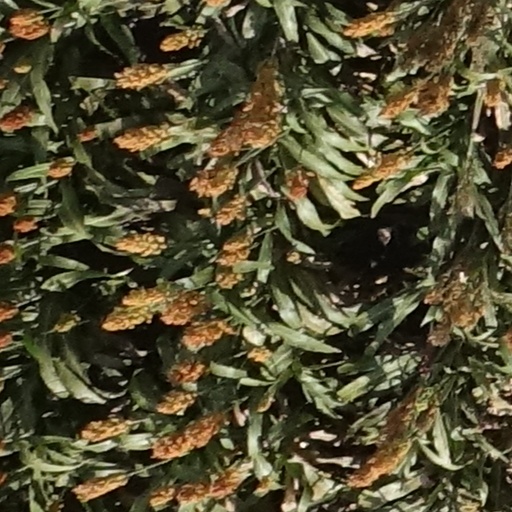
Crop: sorghum